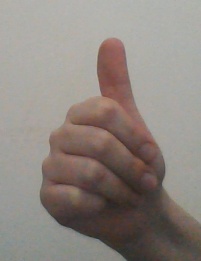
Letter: aleff